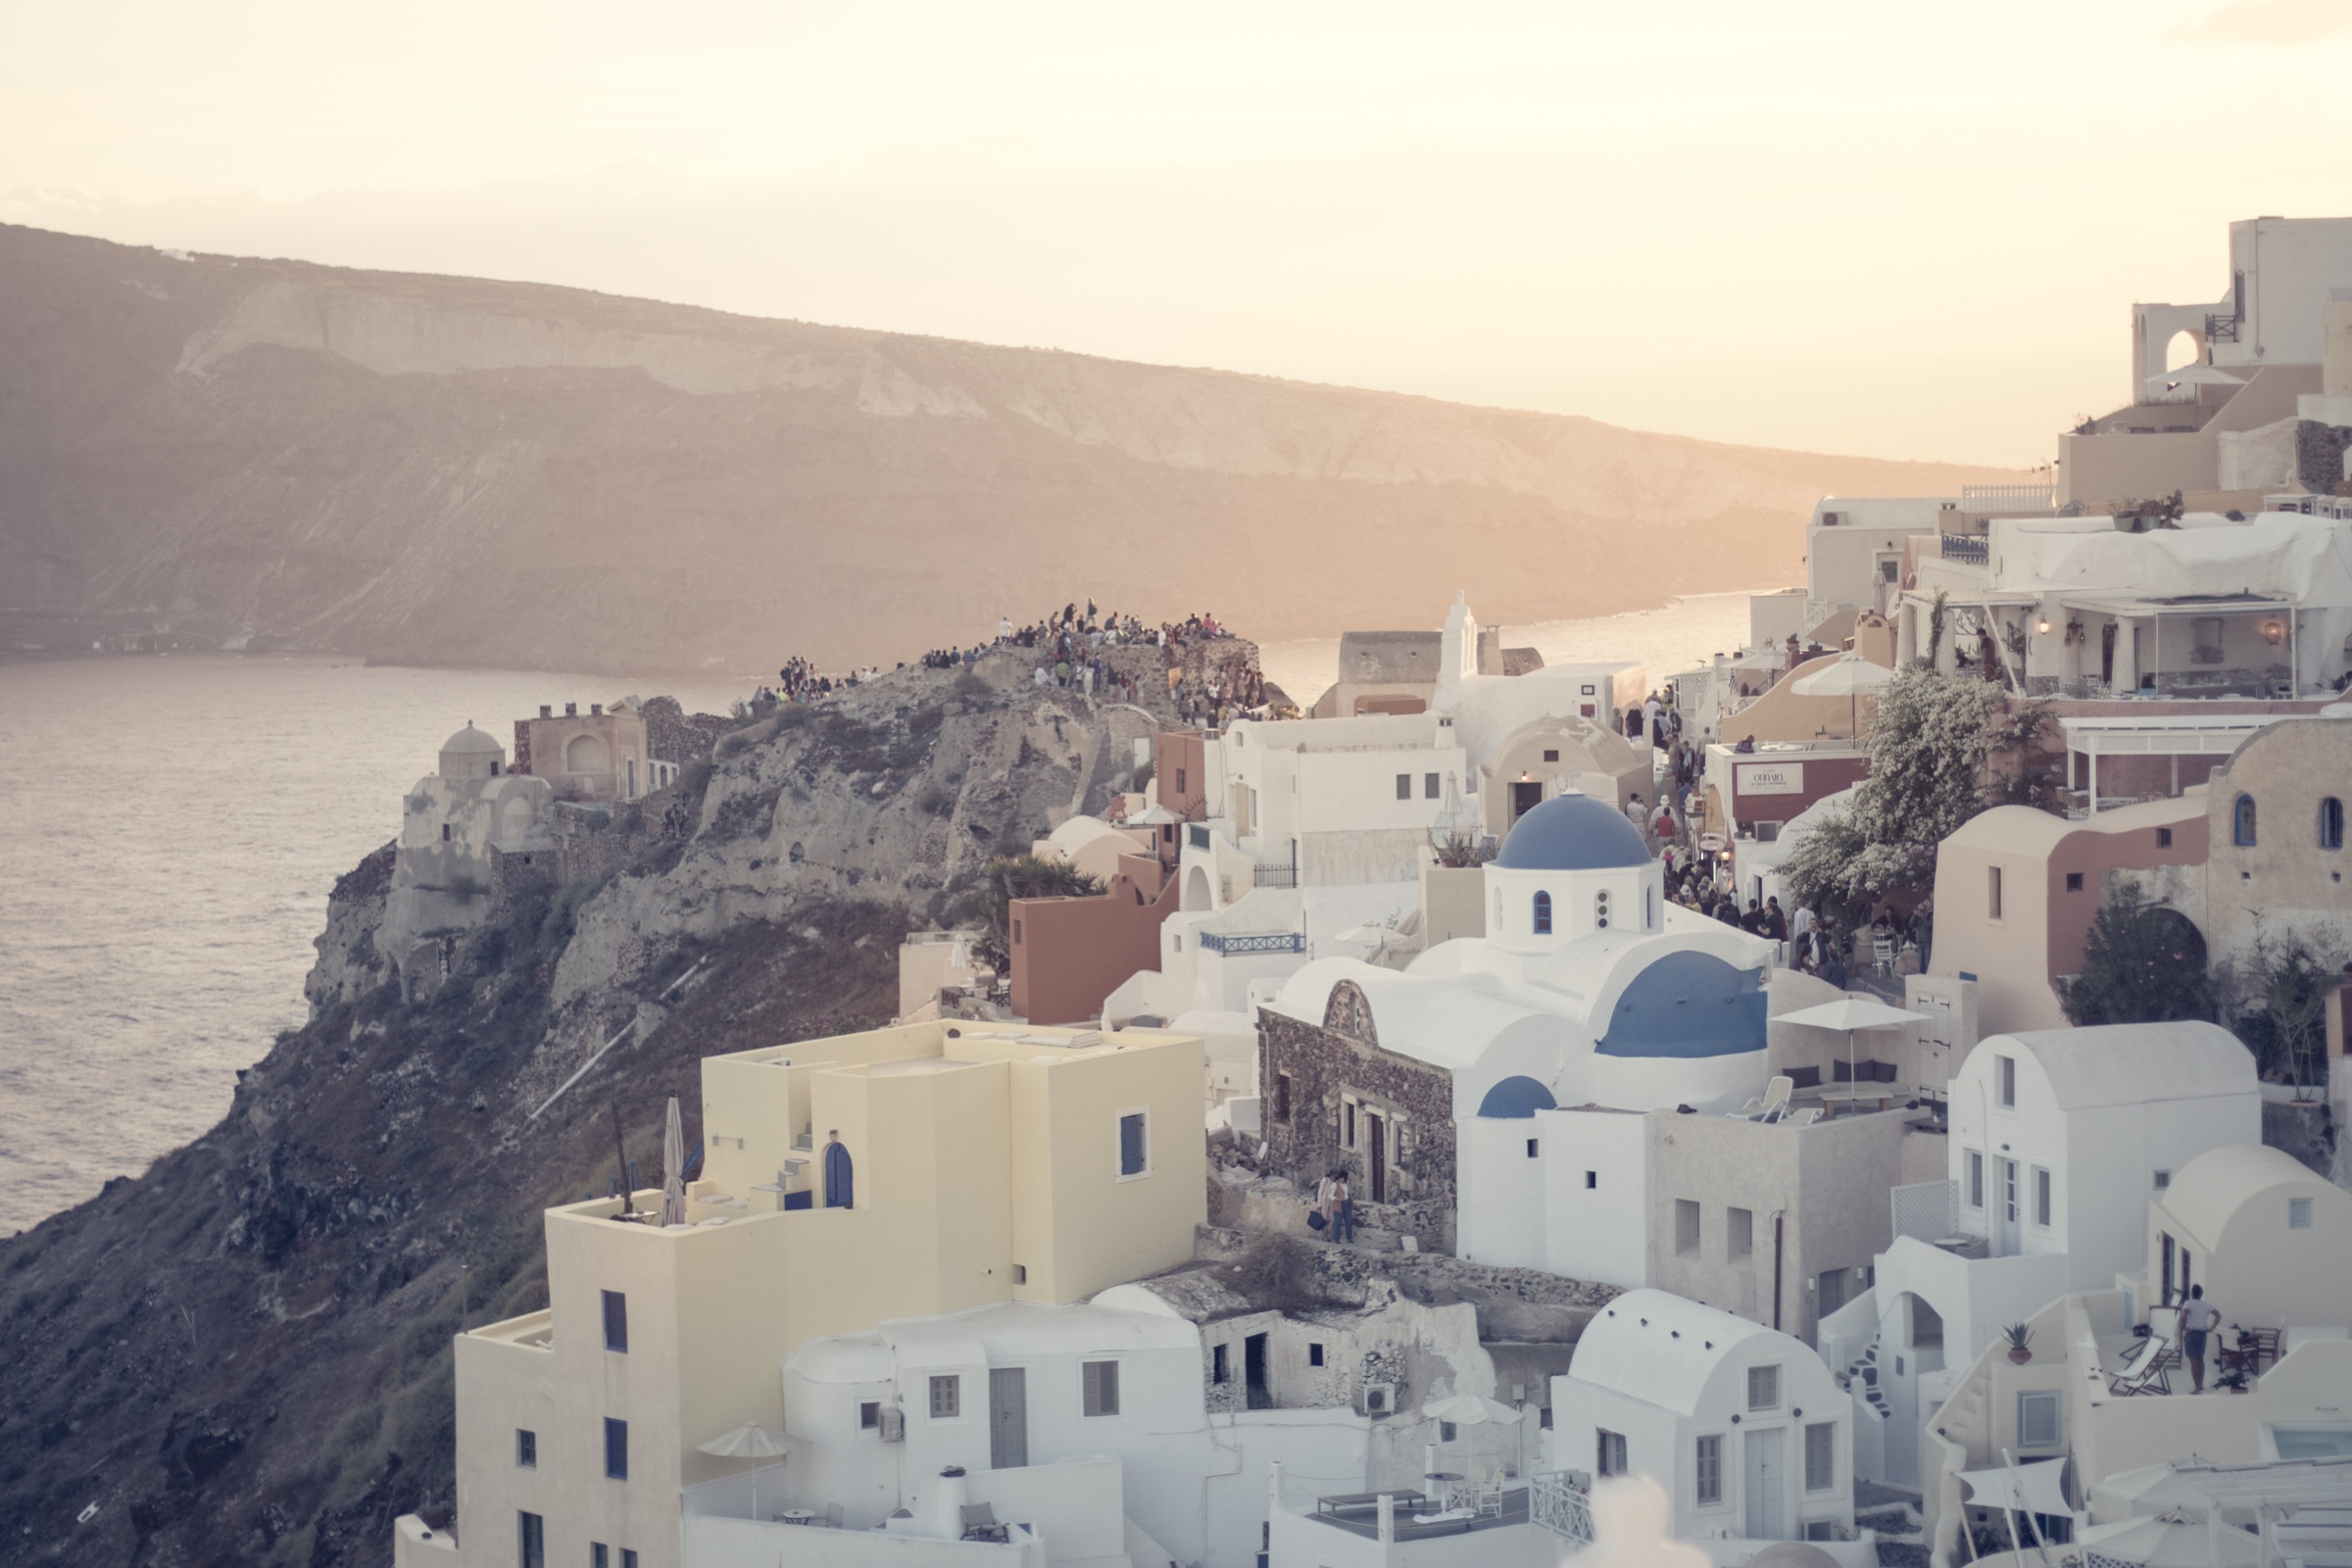
landscape, sea, ocean, snow, winter, sun, sunset, retro, house, town, summer, travel, europe, mediterranean, scenic, weather, hipster, santorini, cliffs, greece, orange sky, greek islands, ancient history, elidesigner